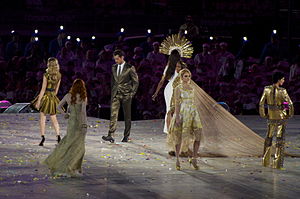
David Gandy / Andre projekter / Modeprojekter
2012 Olympics - British Models
David James Gandy er en britisk model. Han voksede op i Essex i en arbejderfamilie. Efter han vandt en modelkonkurrence på tv, blev han en succesfuld mandlig model. I adskillige år var Gandy den førende mandlige model for de italienske designere Dolce & Gabbana, som brugte ham i deres kampagner og modeshows.